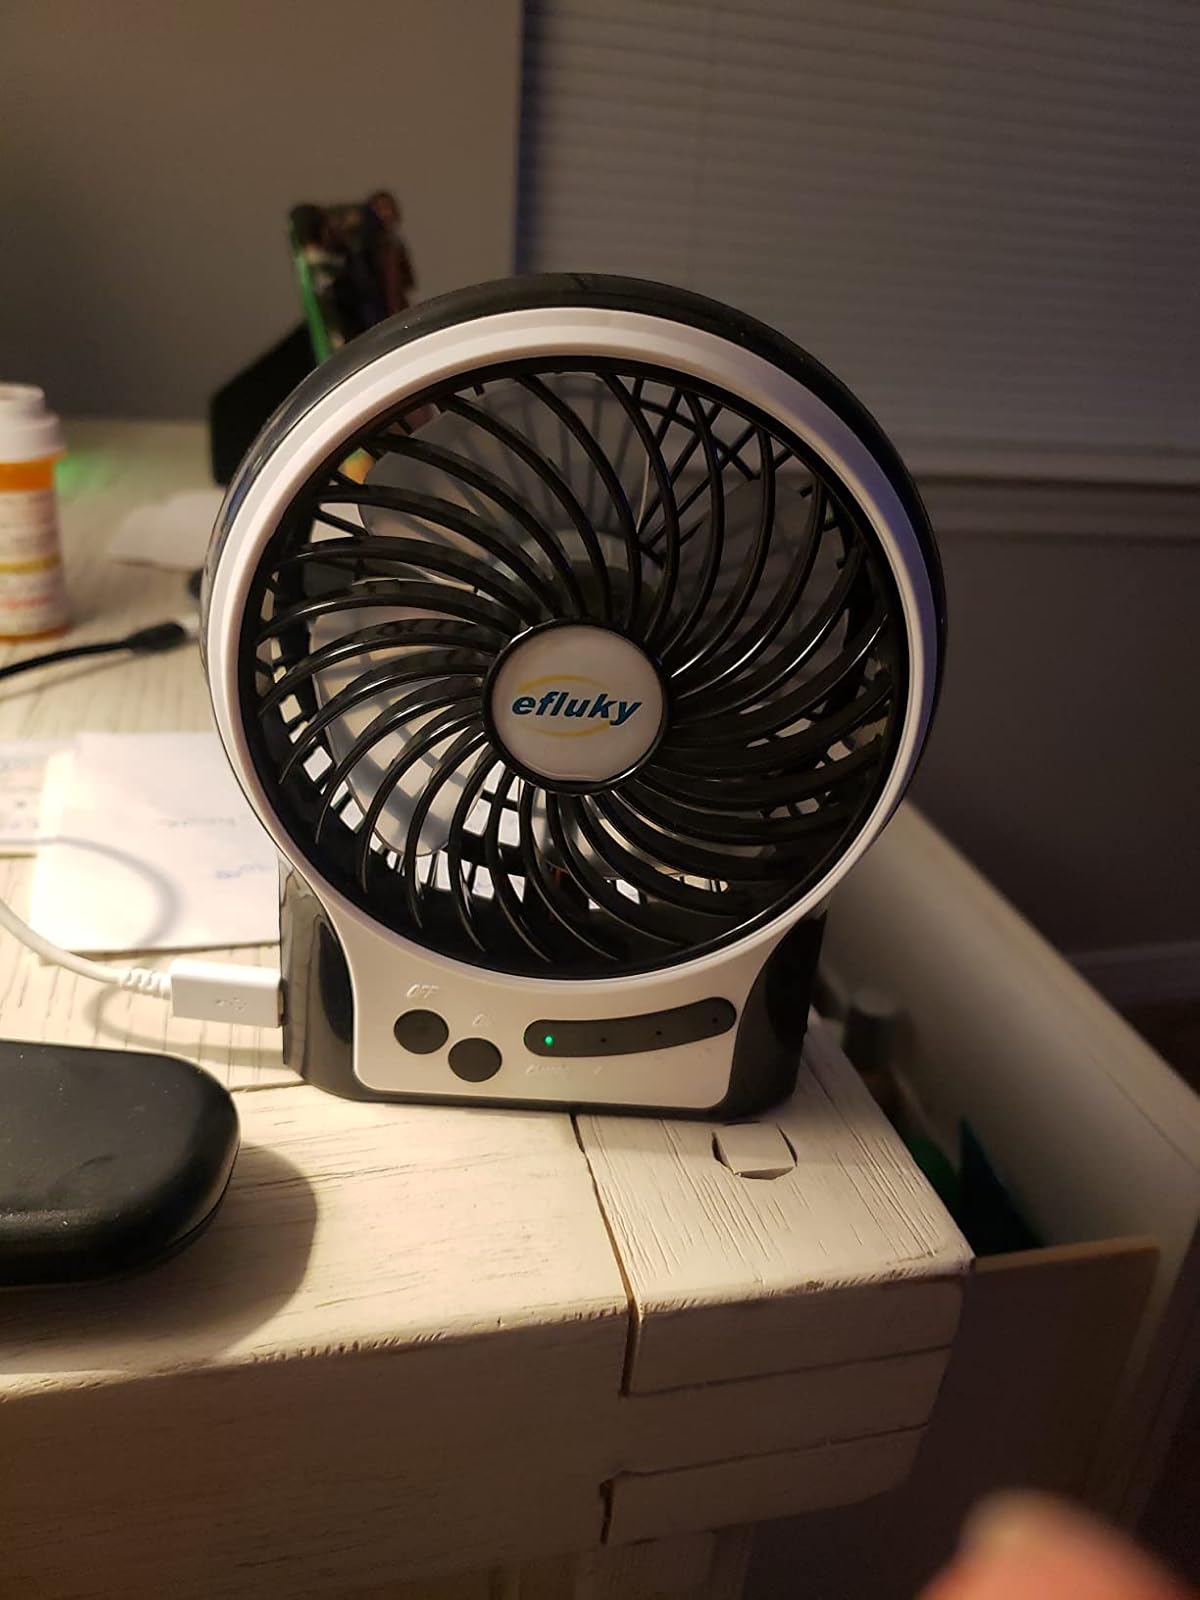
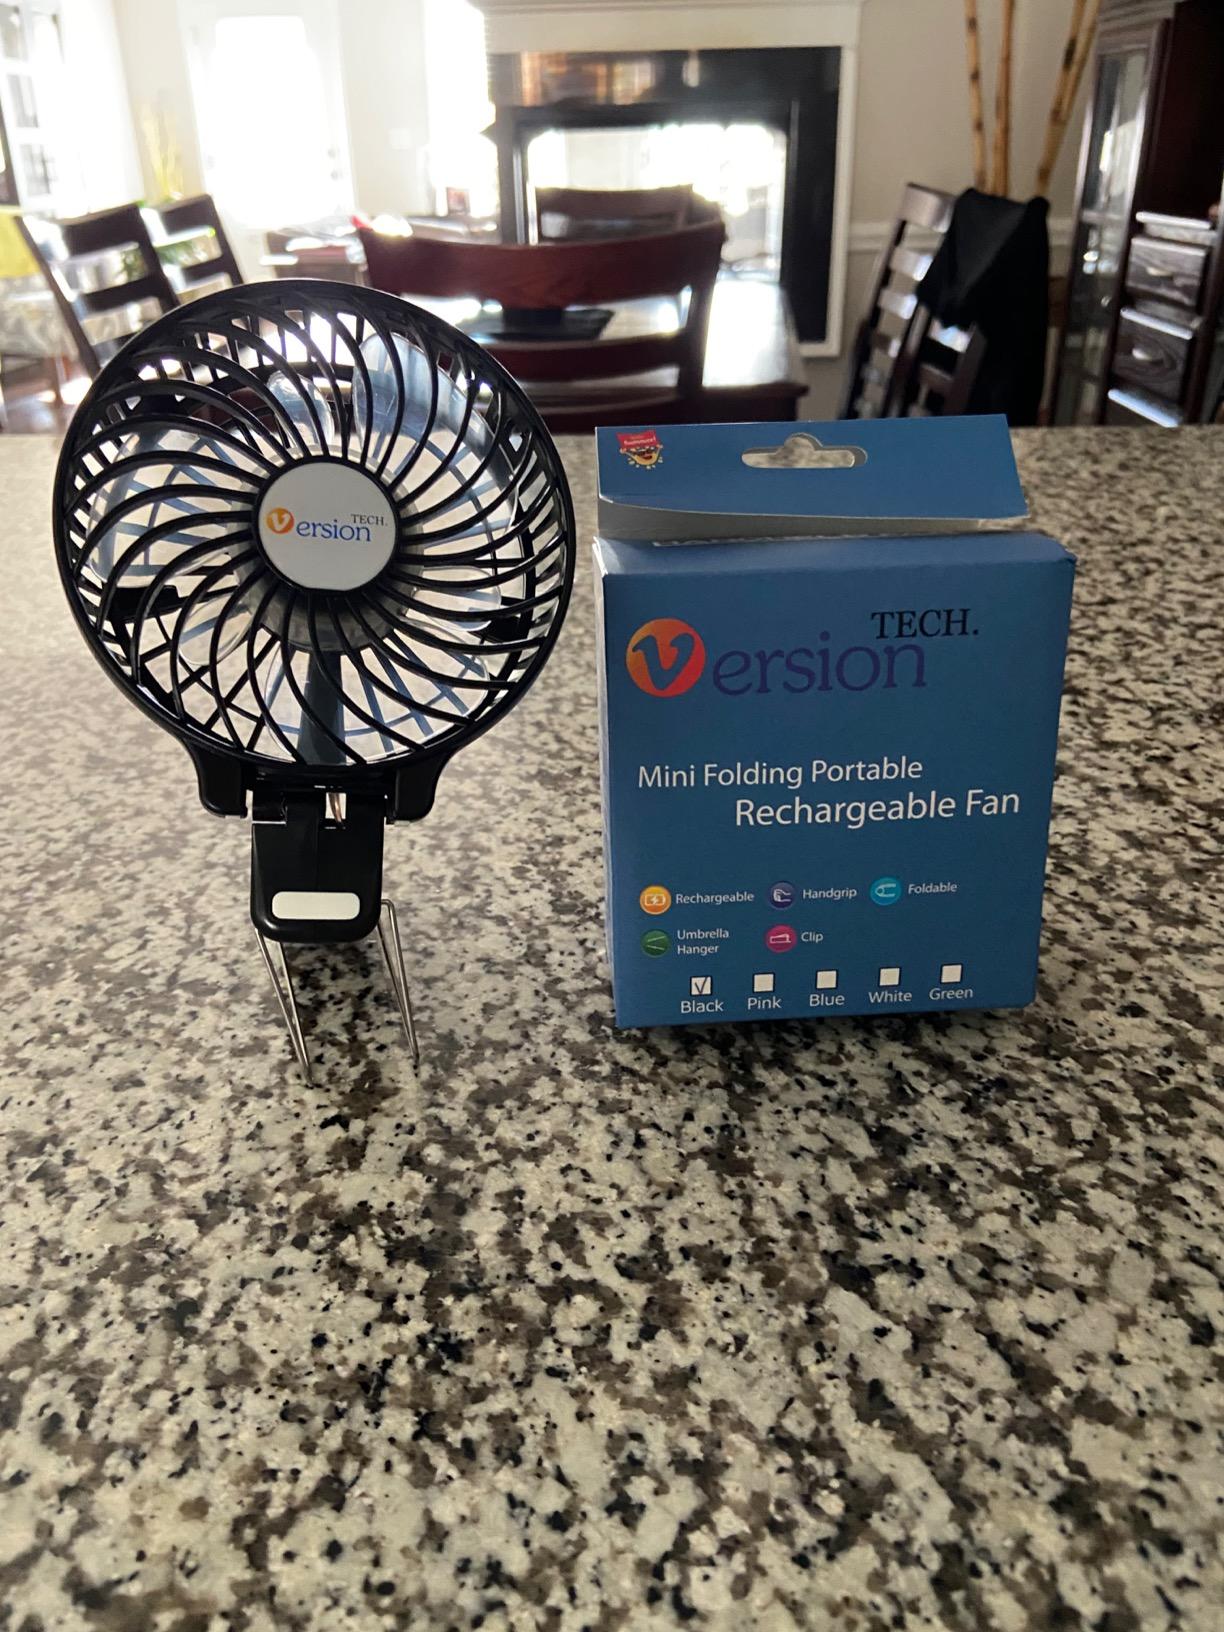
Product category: fan
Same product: no